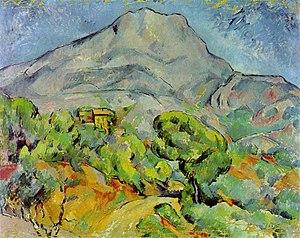
« Les Huit » est un groupe d'artistes d’avant-garde hongrois fondé à Budapest en 1909 et regroupant les peintres Róbert Berény, Dezső Czigány, Béla Czóbel, Károly Kernstok, Ödön Márffy, Dezső Orbán, Bertalan Pór et Lajos Tihanyi. Il n'a adopté définitivement ce nom qu'en 1911.